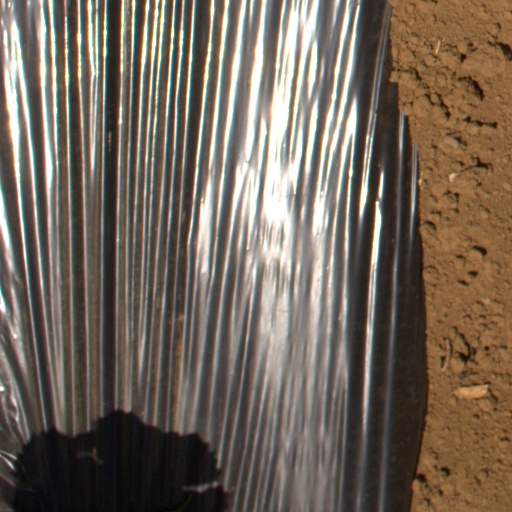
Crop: Jerusalem artichoke